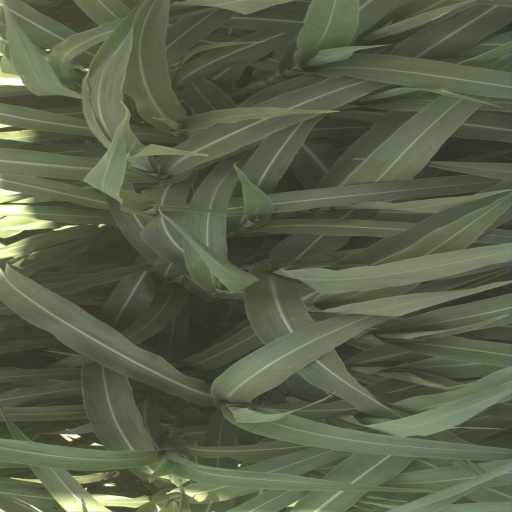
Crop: sorghum